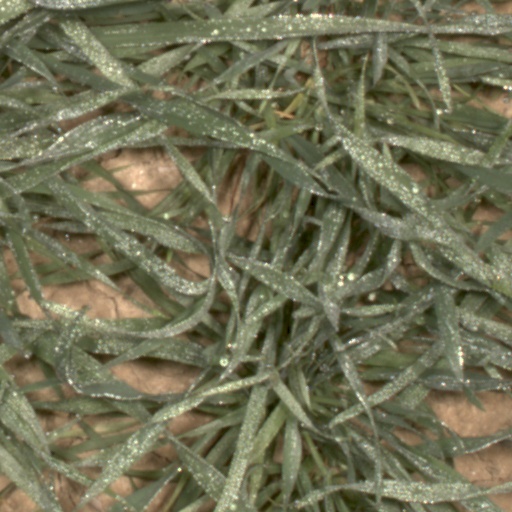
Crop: wheat